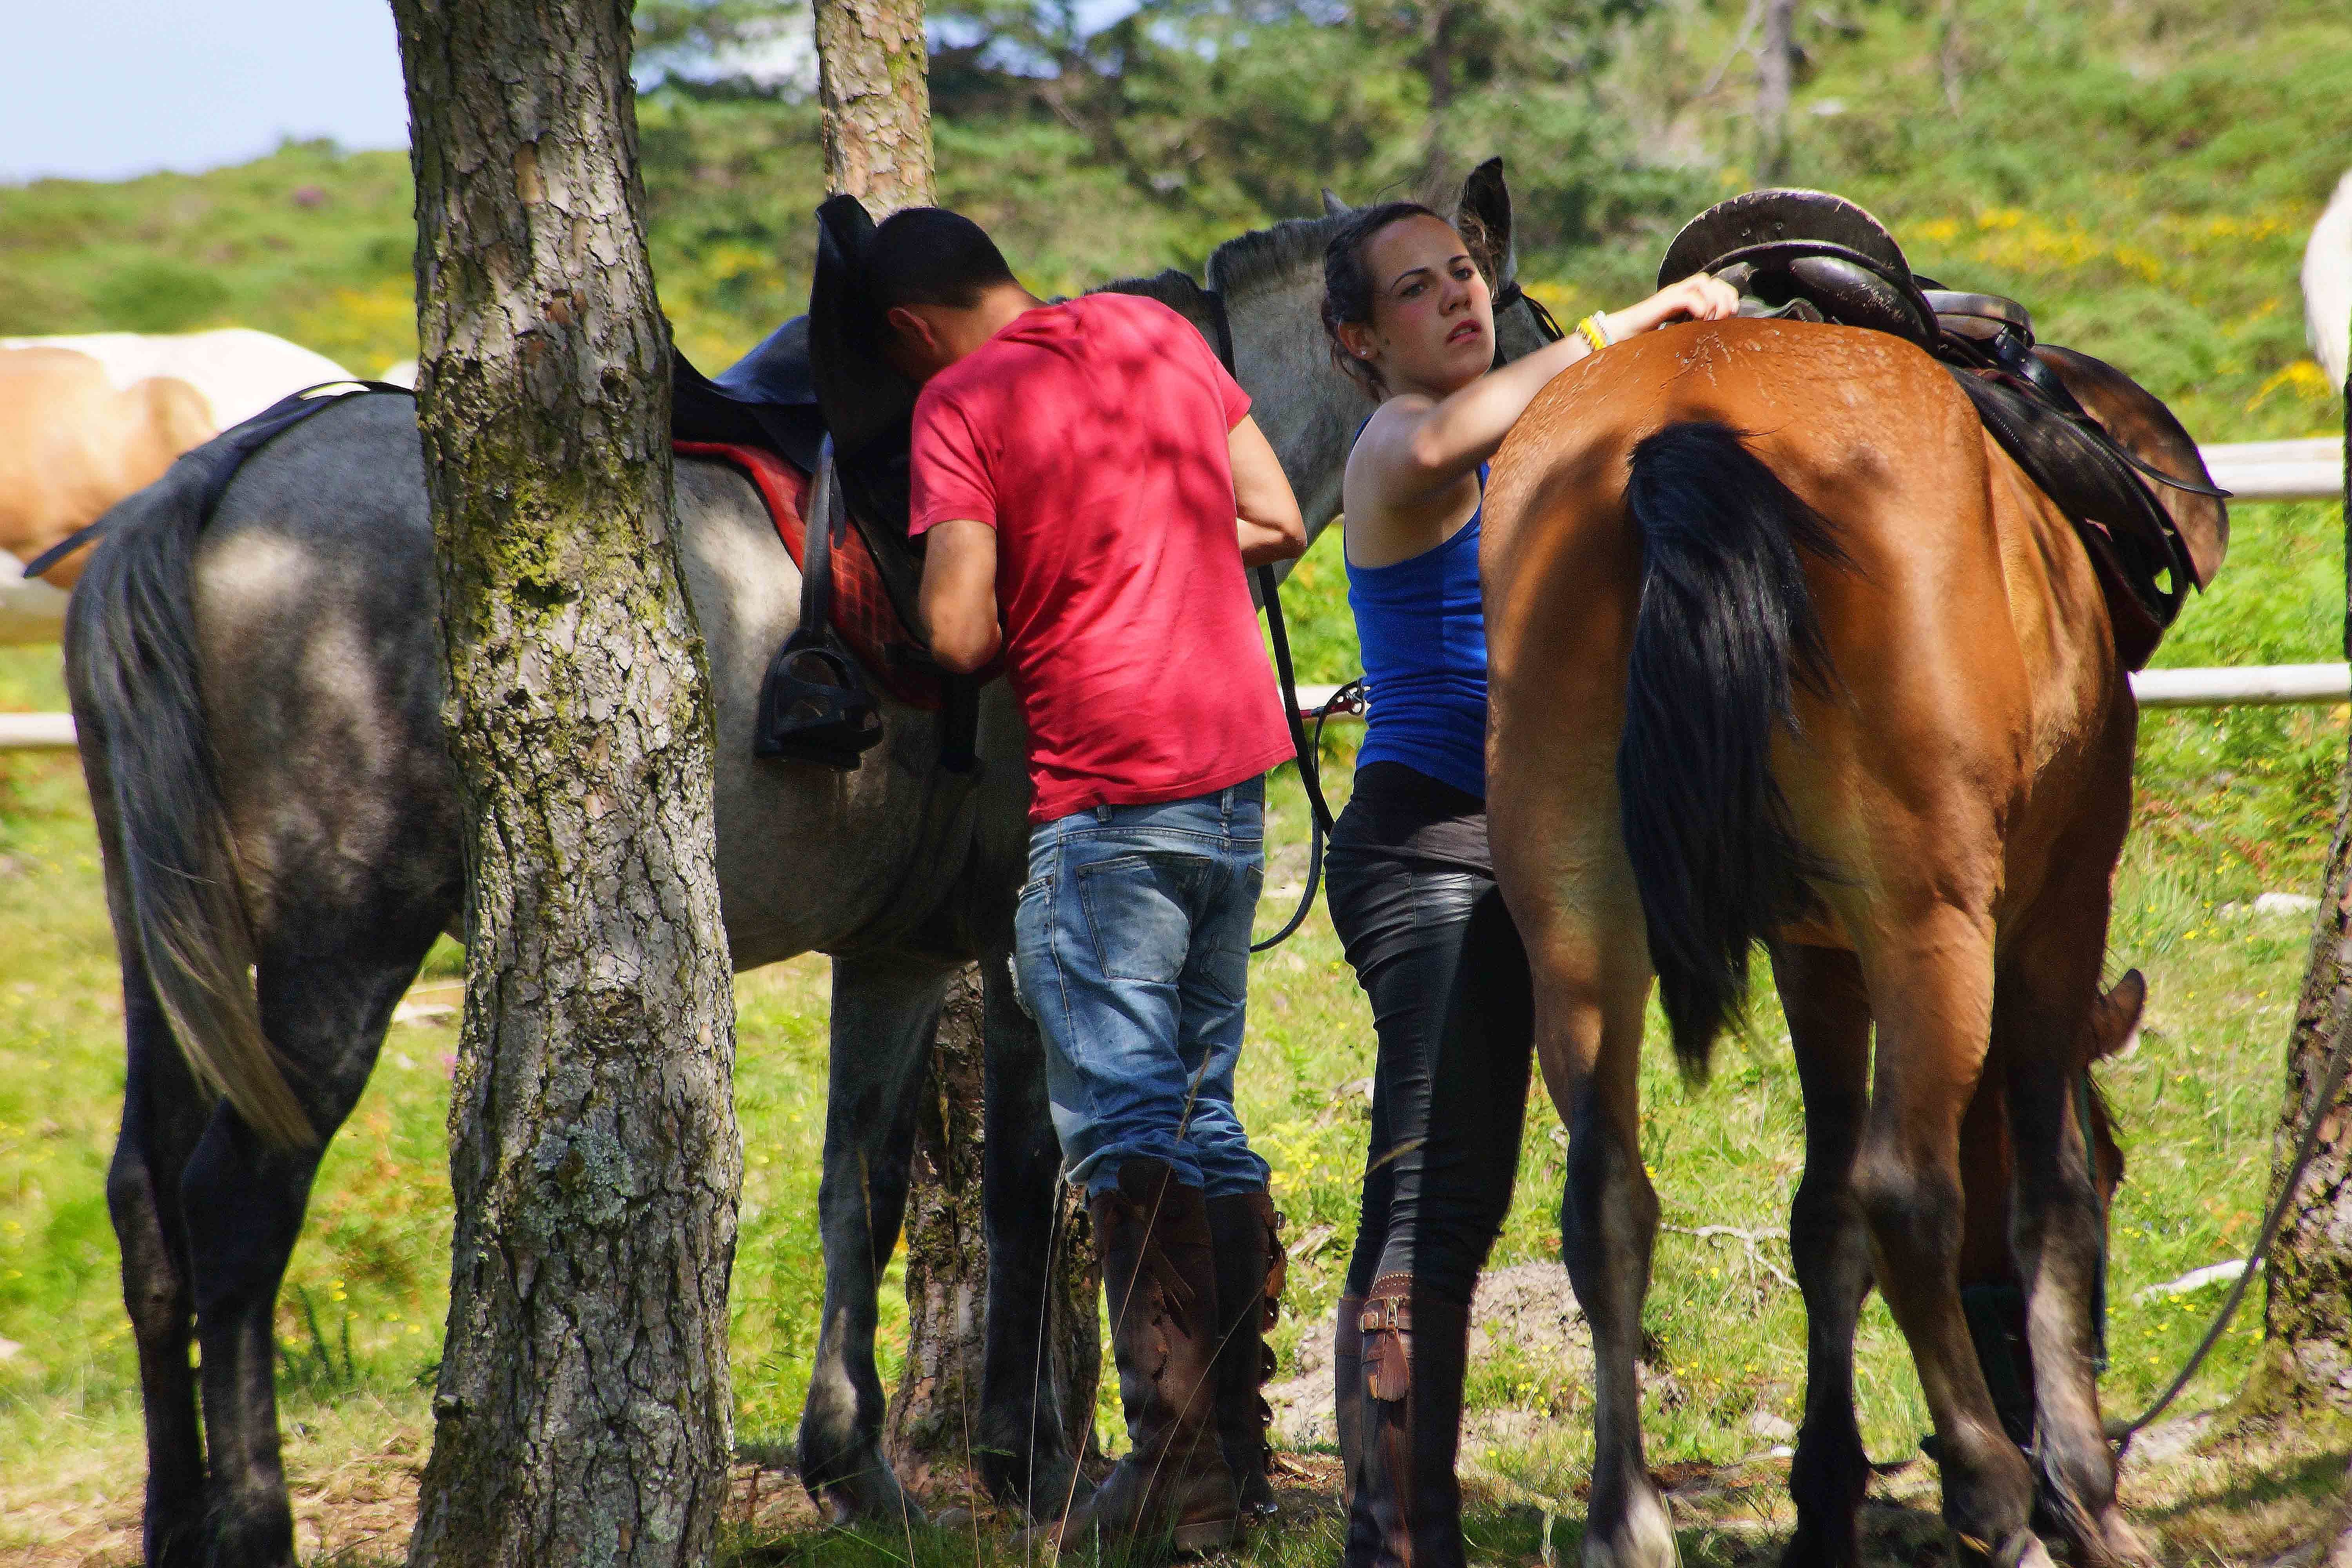
farm, herd, pasture, grazing, horse, mammal, stallion, spain, mare, galicia, pontevedra, caballos, espana, ggl1, gaby1, varios, some, alama, sonyslta77v, tamrom55200, romer a, santamari a, pack animal, trail riding, cattle like mammal, horse like mammal, mustang horse